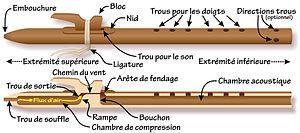
Anatomy of a Native American flute, with French-language tags.
La siyotanka — « le grand coq de bruyère » en langue sioux ou « le bâton qui chante » en langue lakota —, pipigwan, fi'pa, lhokan, niçude tunga, sul, kahamaxé tahpeno et chikhwa est une flûte des Indiens des Plaines des États-Unis. C'est une « flûte de courtoisie » à double conduits jouée notamment lors de la cérémonie de la danse du Soleil.